Glenasmole

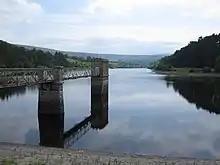
Bohernabreena Reservoir, 2018

The area around the valley is rural in nature and has a population of 415 according to the 2016 Census. There are no nucleated villages in the valley as most dwellings are one-off houses. The small area encompassing the valley covers , giving it a population density of 14.9 people per square km, making it the most sparsely populated region in County Dublin.